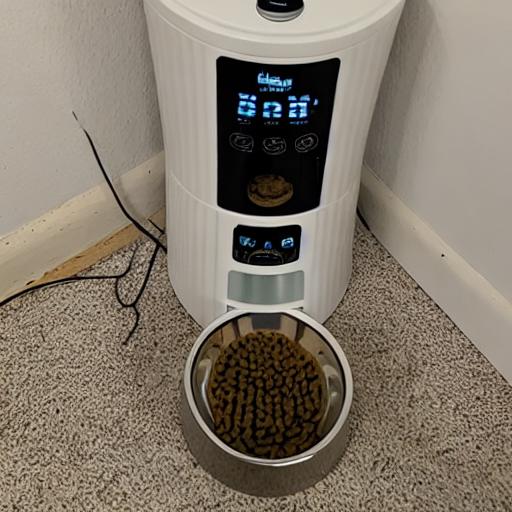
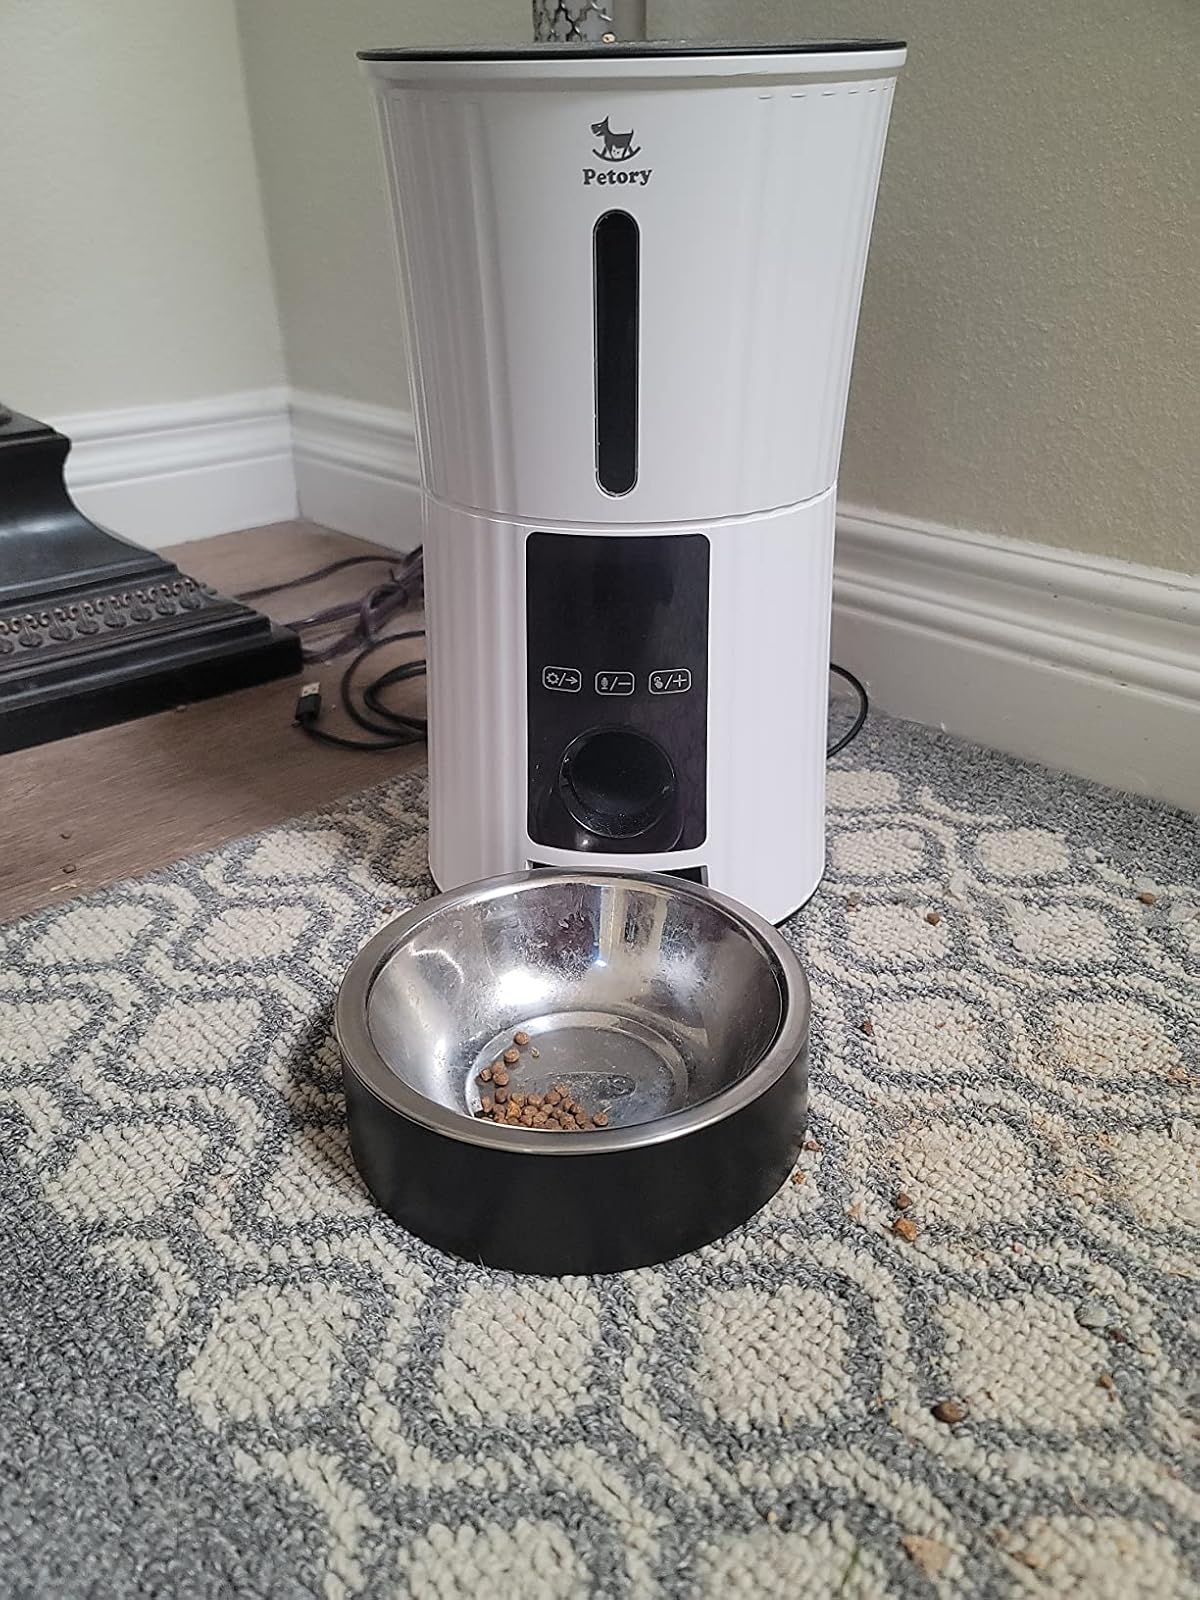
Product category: items_feeder
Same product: no